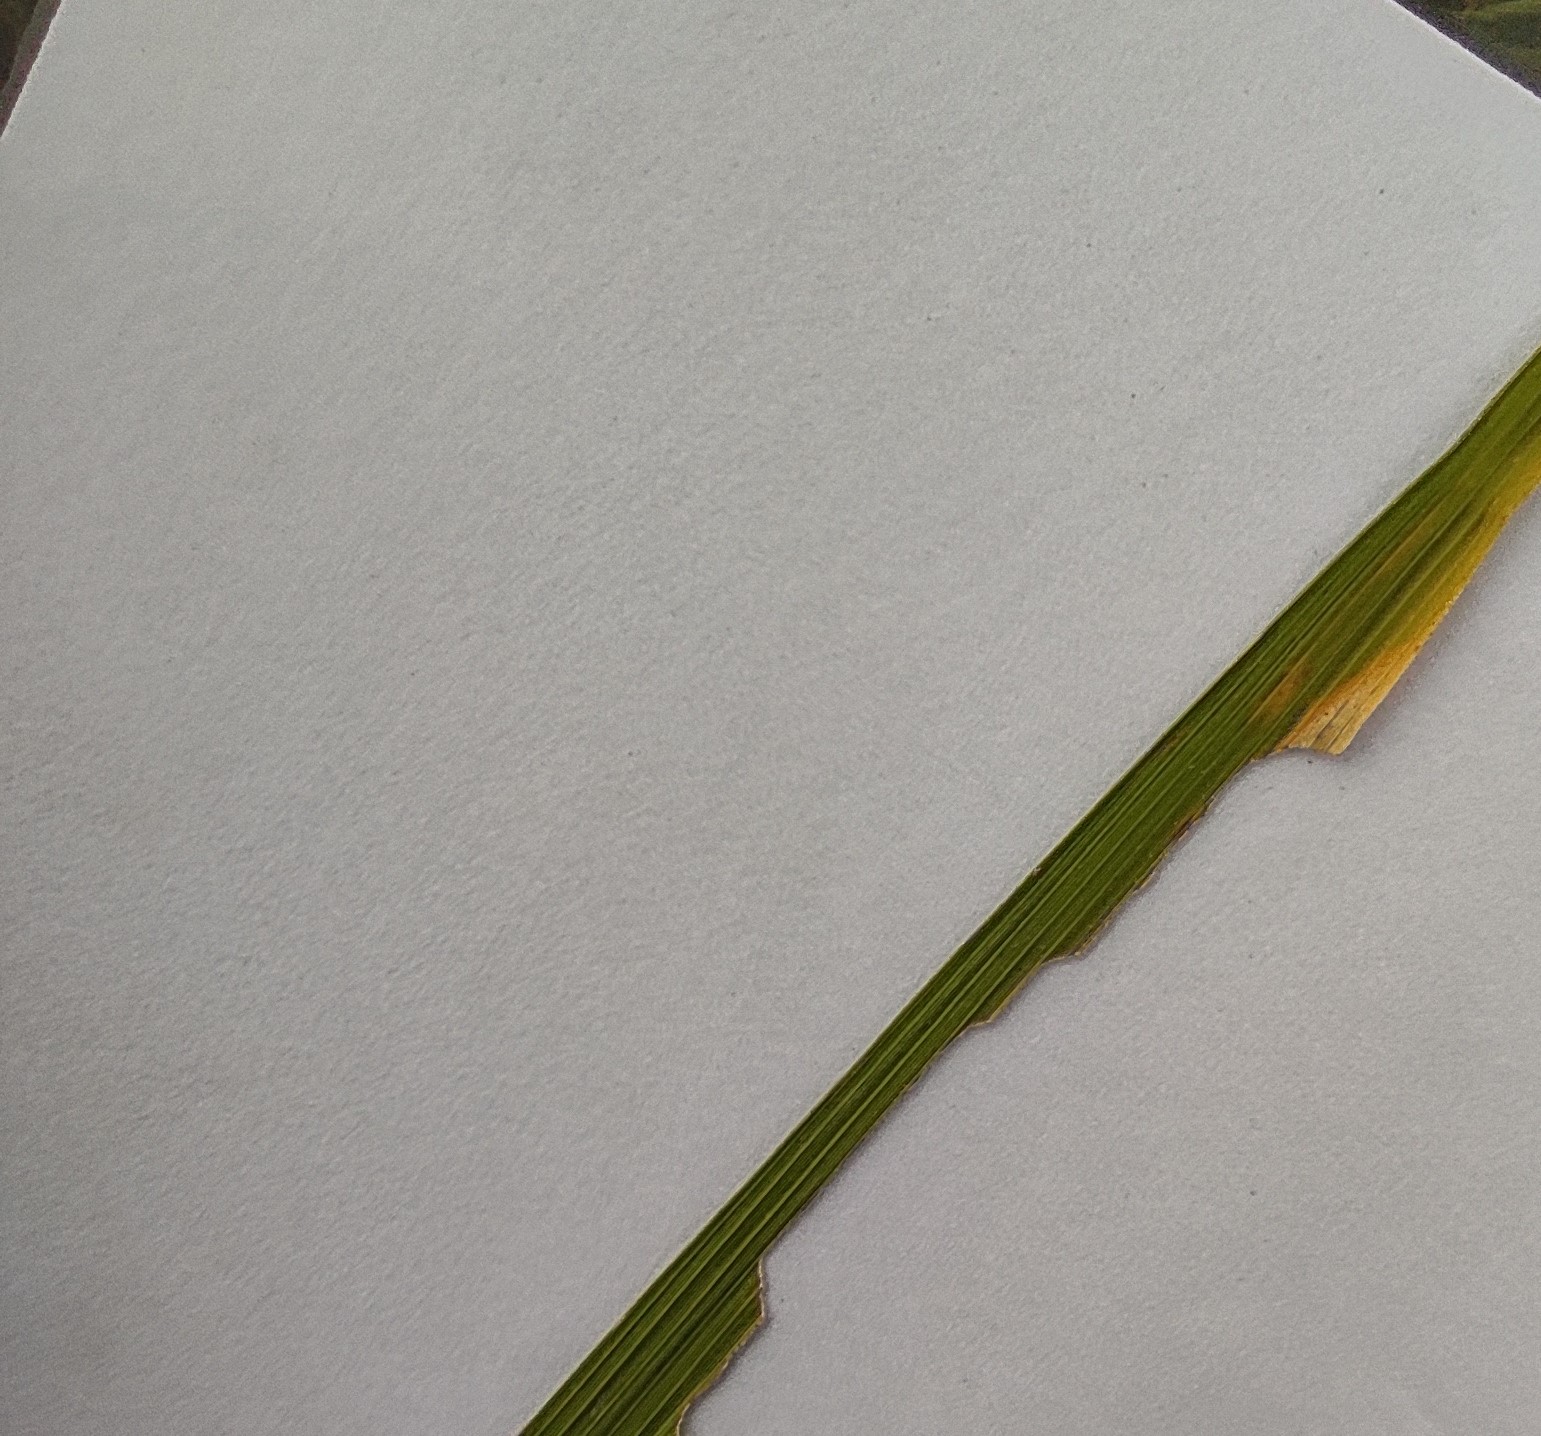
Label: Insect